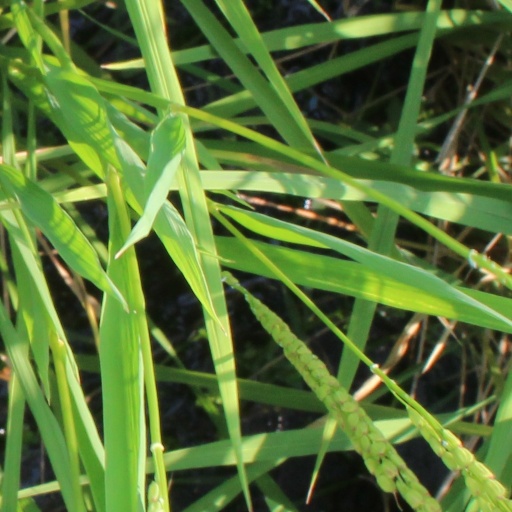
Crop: rice